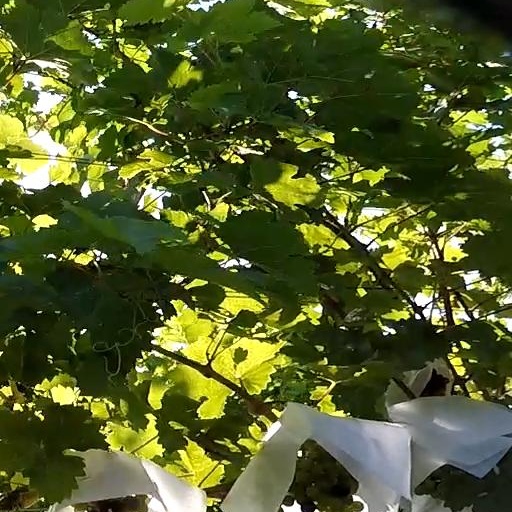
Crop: grape